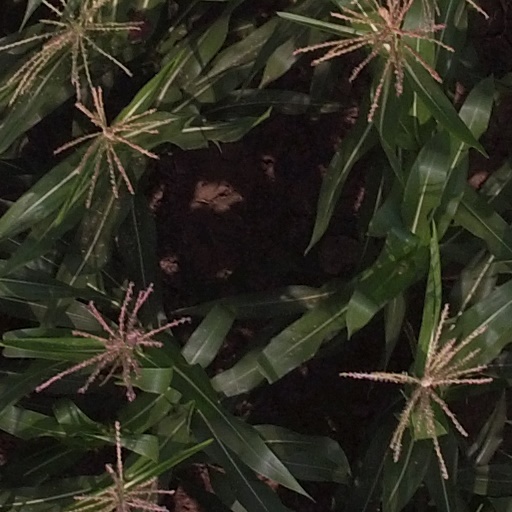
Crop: maize; corn